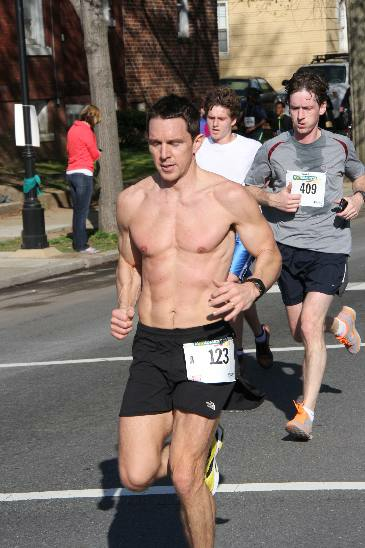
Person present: Yes